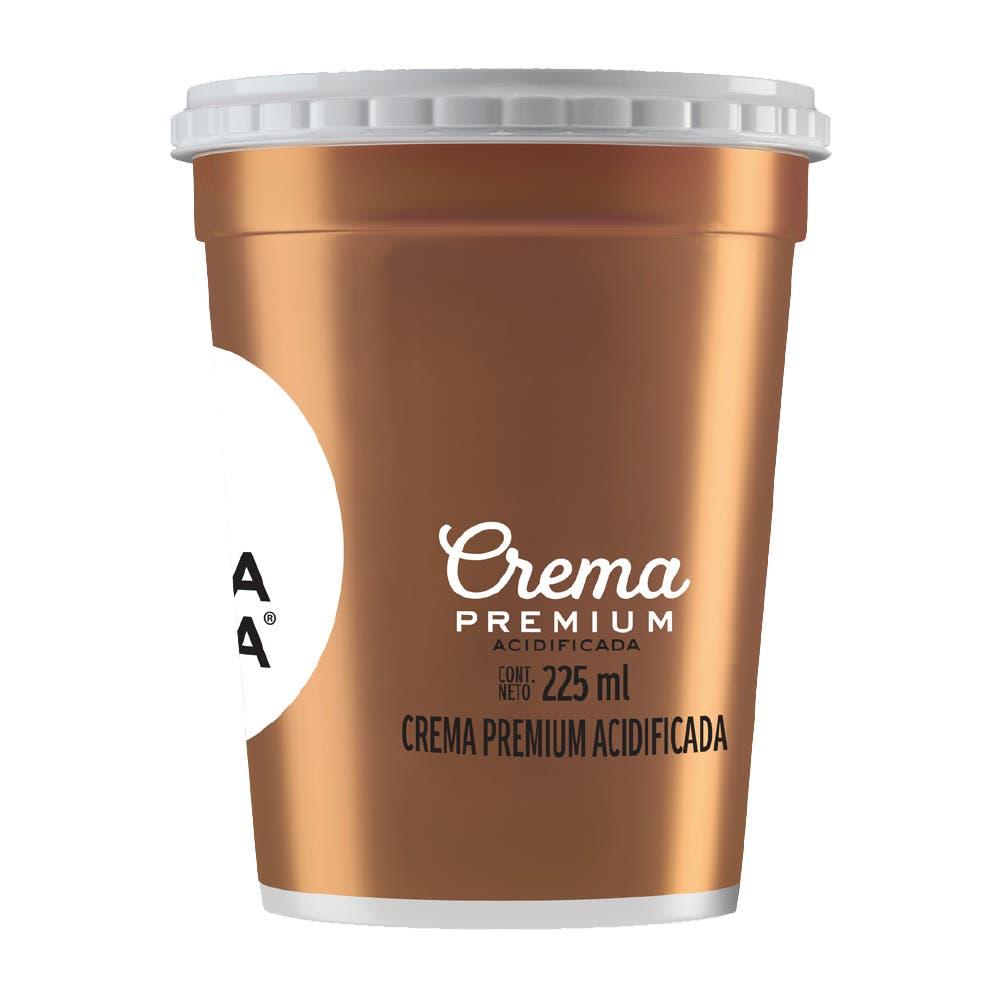
A Santa Clara natural cream  in a 225-milliliters plastic container